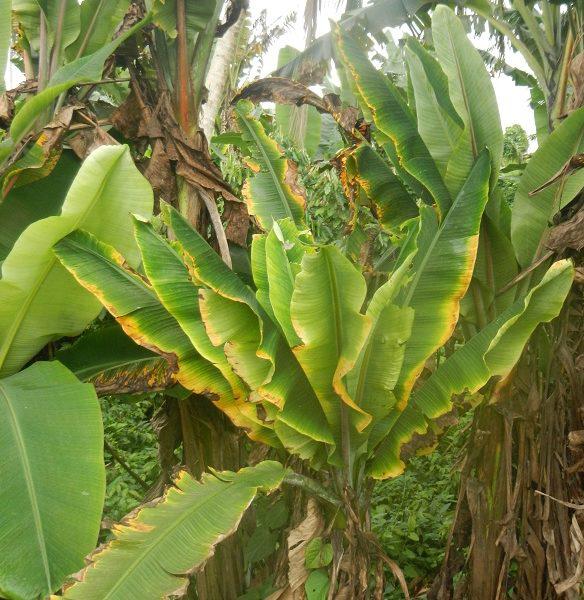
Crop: unknown
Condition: banana_banana_bunchy_top